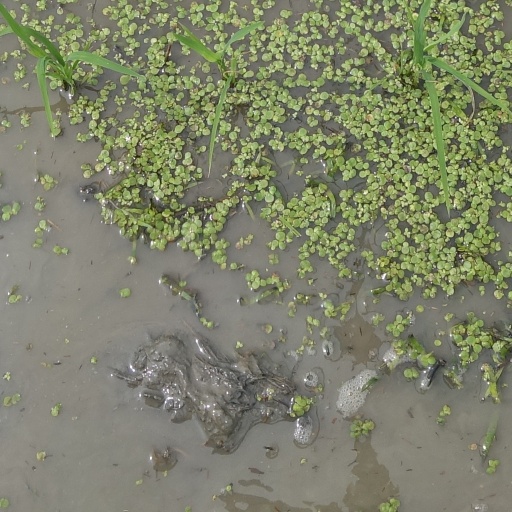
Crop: rice